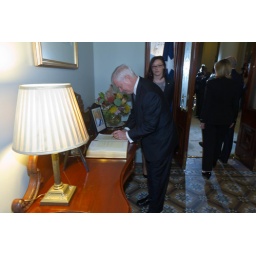
Secretary Gates signs the guest book as Secretary Clinton enters the foyer.(Official State Department photo by Adam P. Wilson)